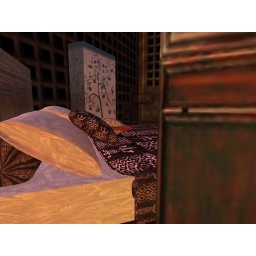
Dawn in the virtual bed with a virtual cat friend.